Agriculture in Spain

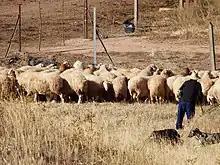
Shepherd and his sheep in Andavías, Zamora.

The principal vegetable crops were potatoes, tomatoes, onions, cabbages, peppers, and string beans. Spain was the leading producer of onions in Western Europe, and it was second only to Italy in the production of tomatoes. These crops were concentrated in Andalusia and in the intensively cultivated and largely irrigated Mediterranean coastal areas, where small garden plots known as huertas were common. The Canary Islands also produced a significant proportion of Spain's tomatoes. Potatoes were a prominent garden crop in the northwest.